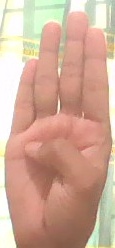
ASL sign: B